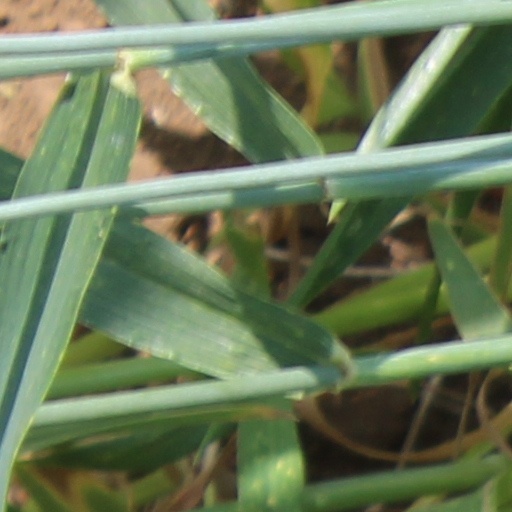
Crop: wheat